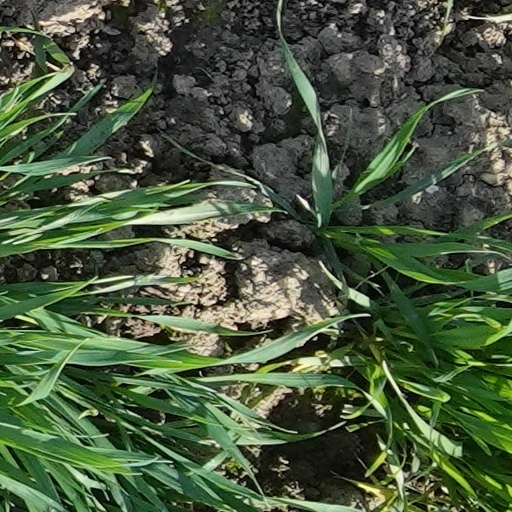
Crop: wheat